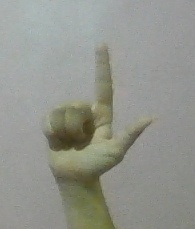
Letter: laam